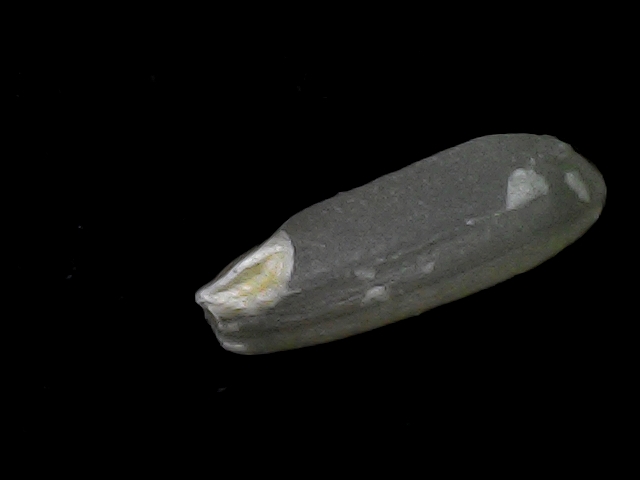
Rice variety: BD30